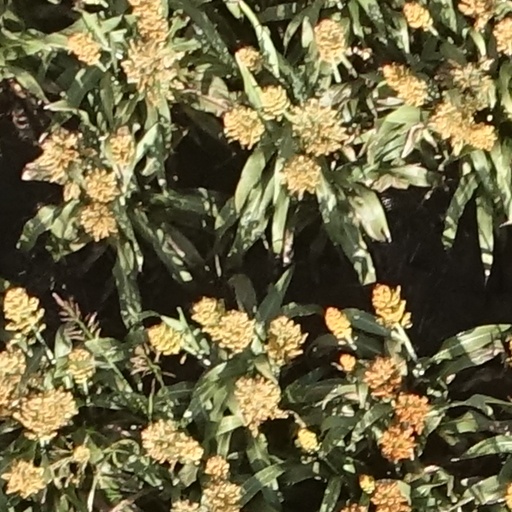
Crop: sorghum